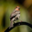
Label: bird